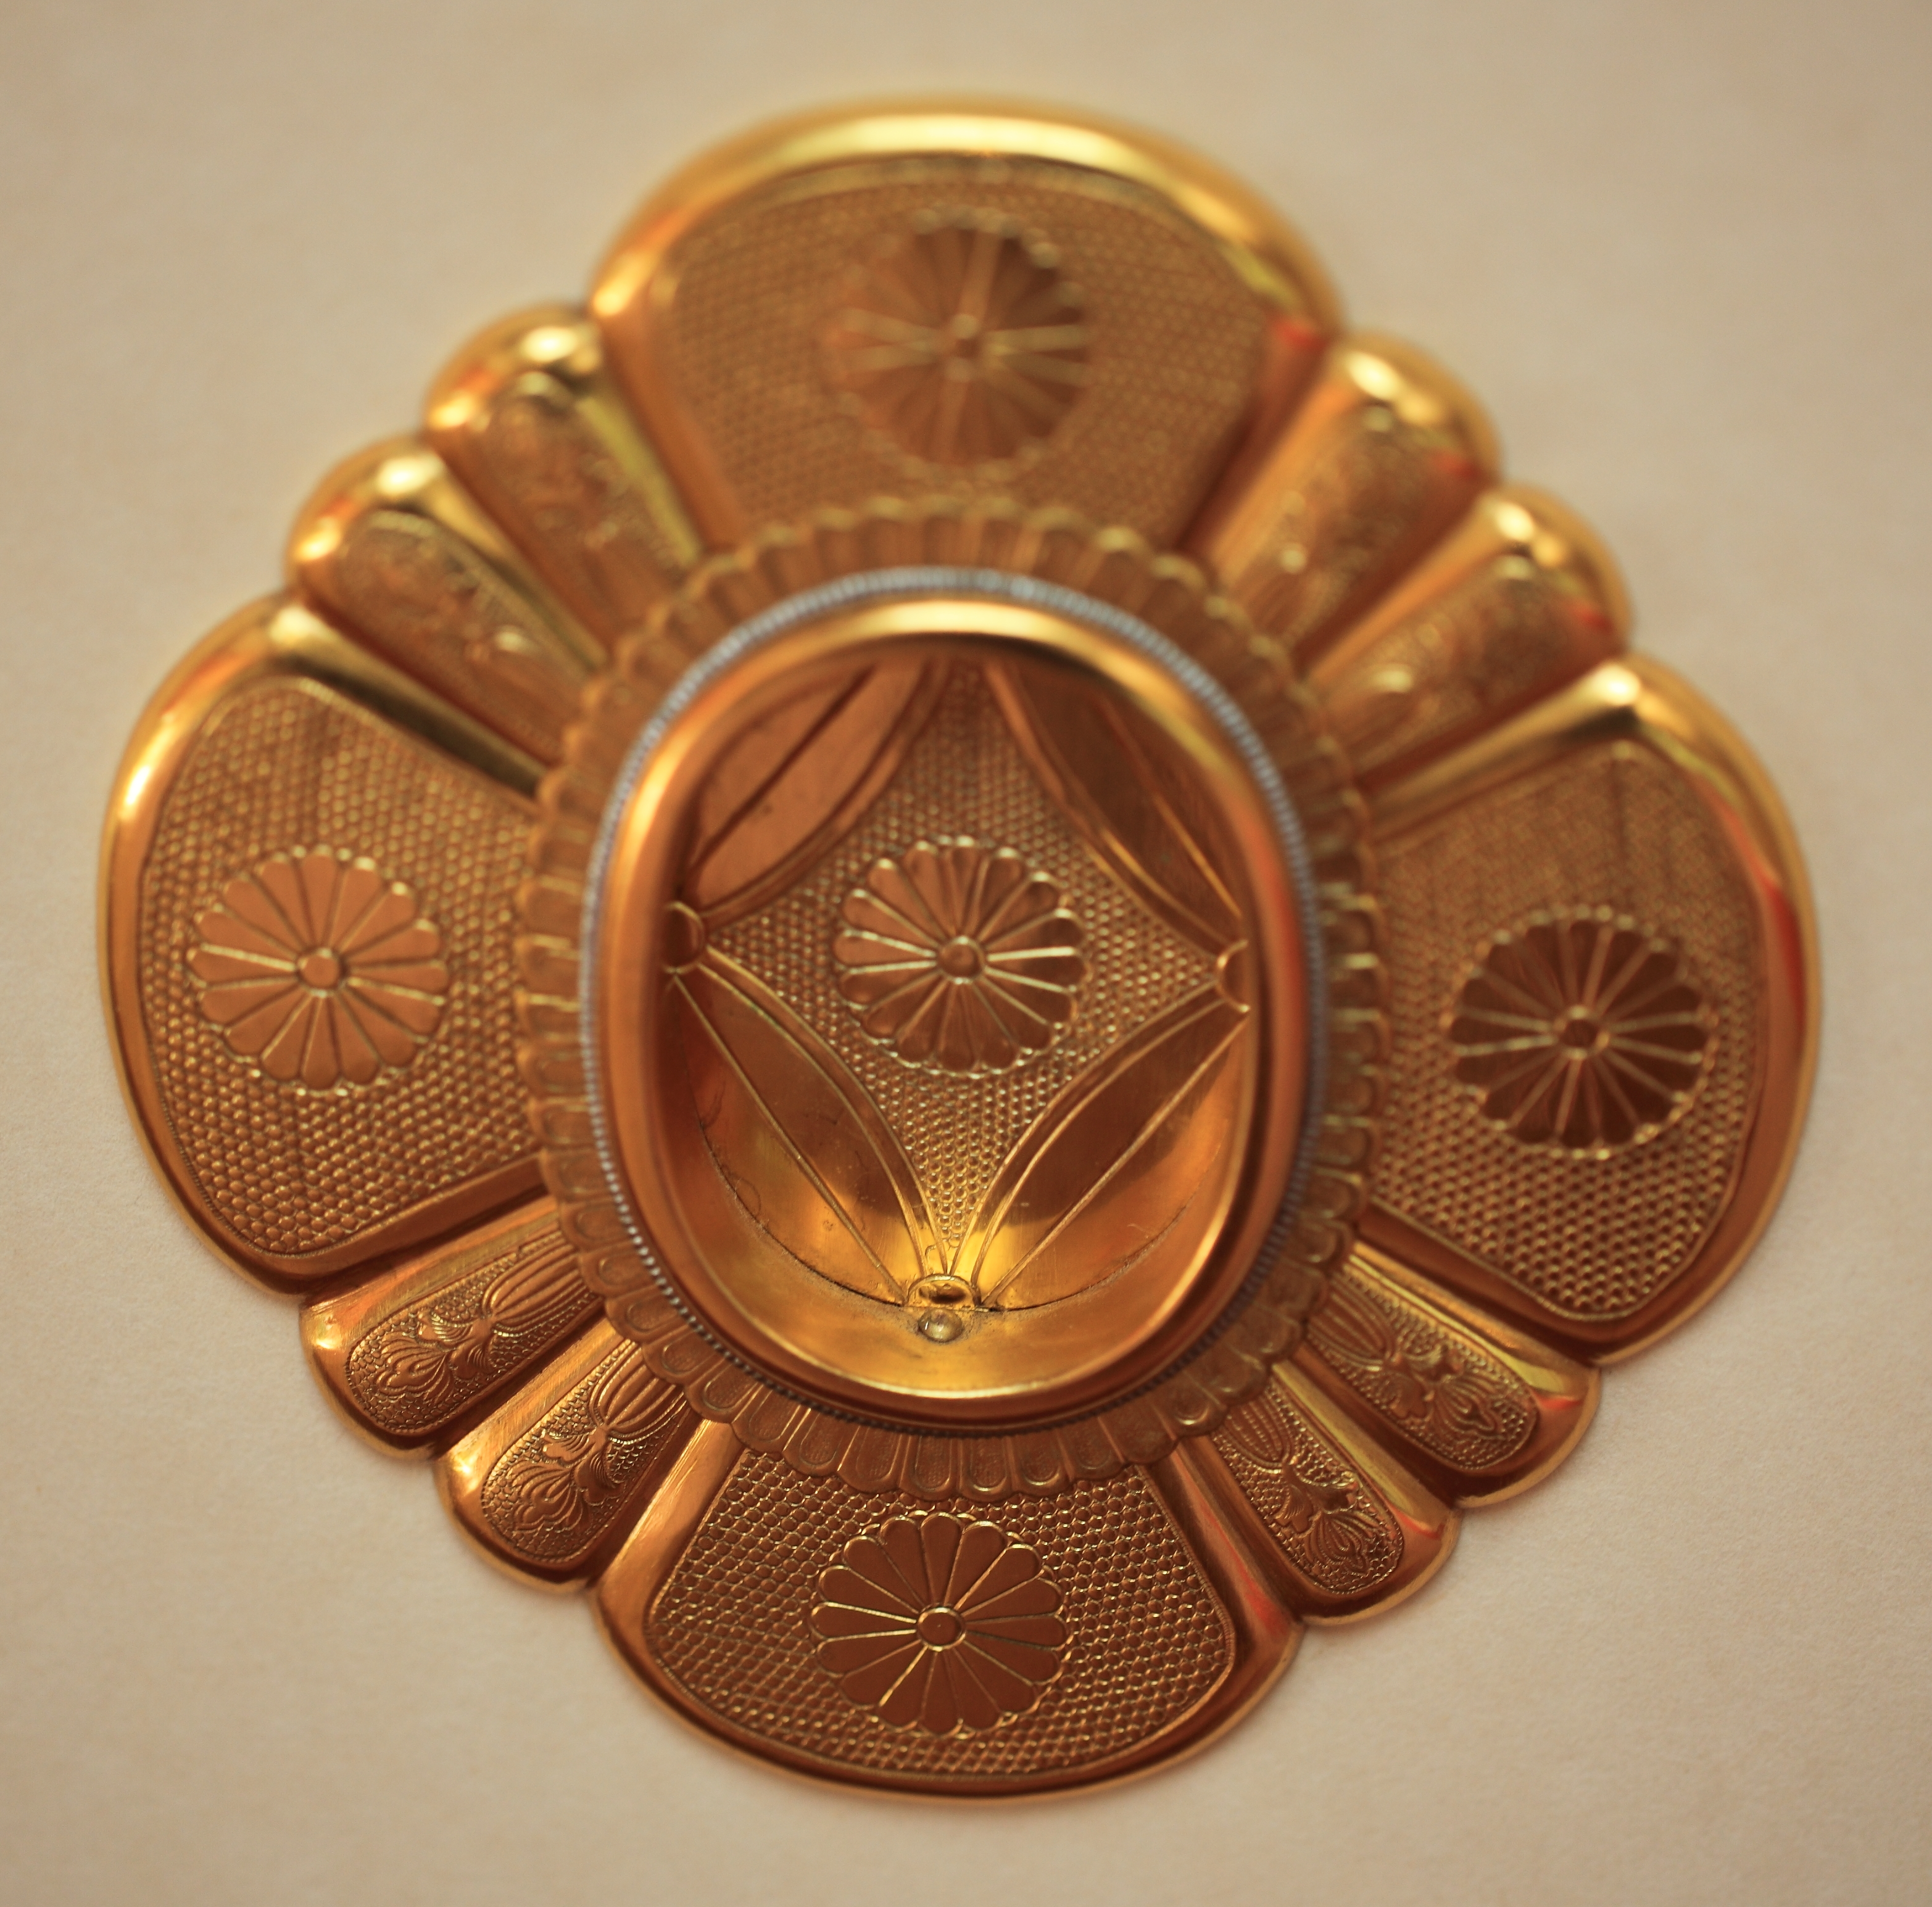
villa, high, money, cool image, brass, knob, currency, tochigi, 5d, bronze, hires, imperial, medal, markii, hi, res, resolution, nikkoh, tamozawagoyoutei, tamosawagoyoutei, doorknob, award, fashion accessory